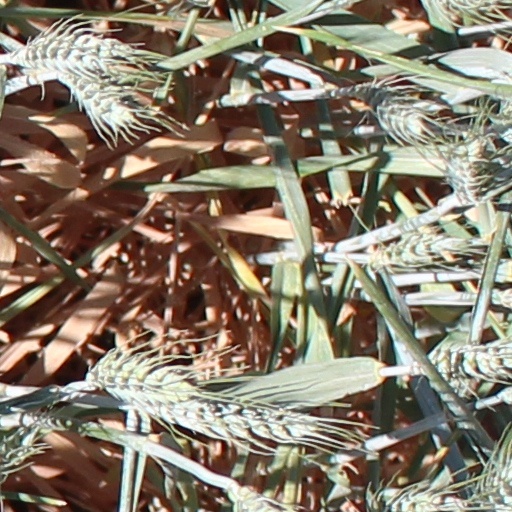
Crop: wheat